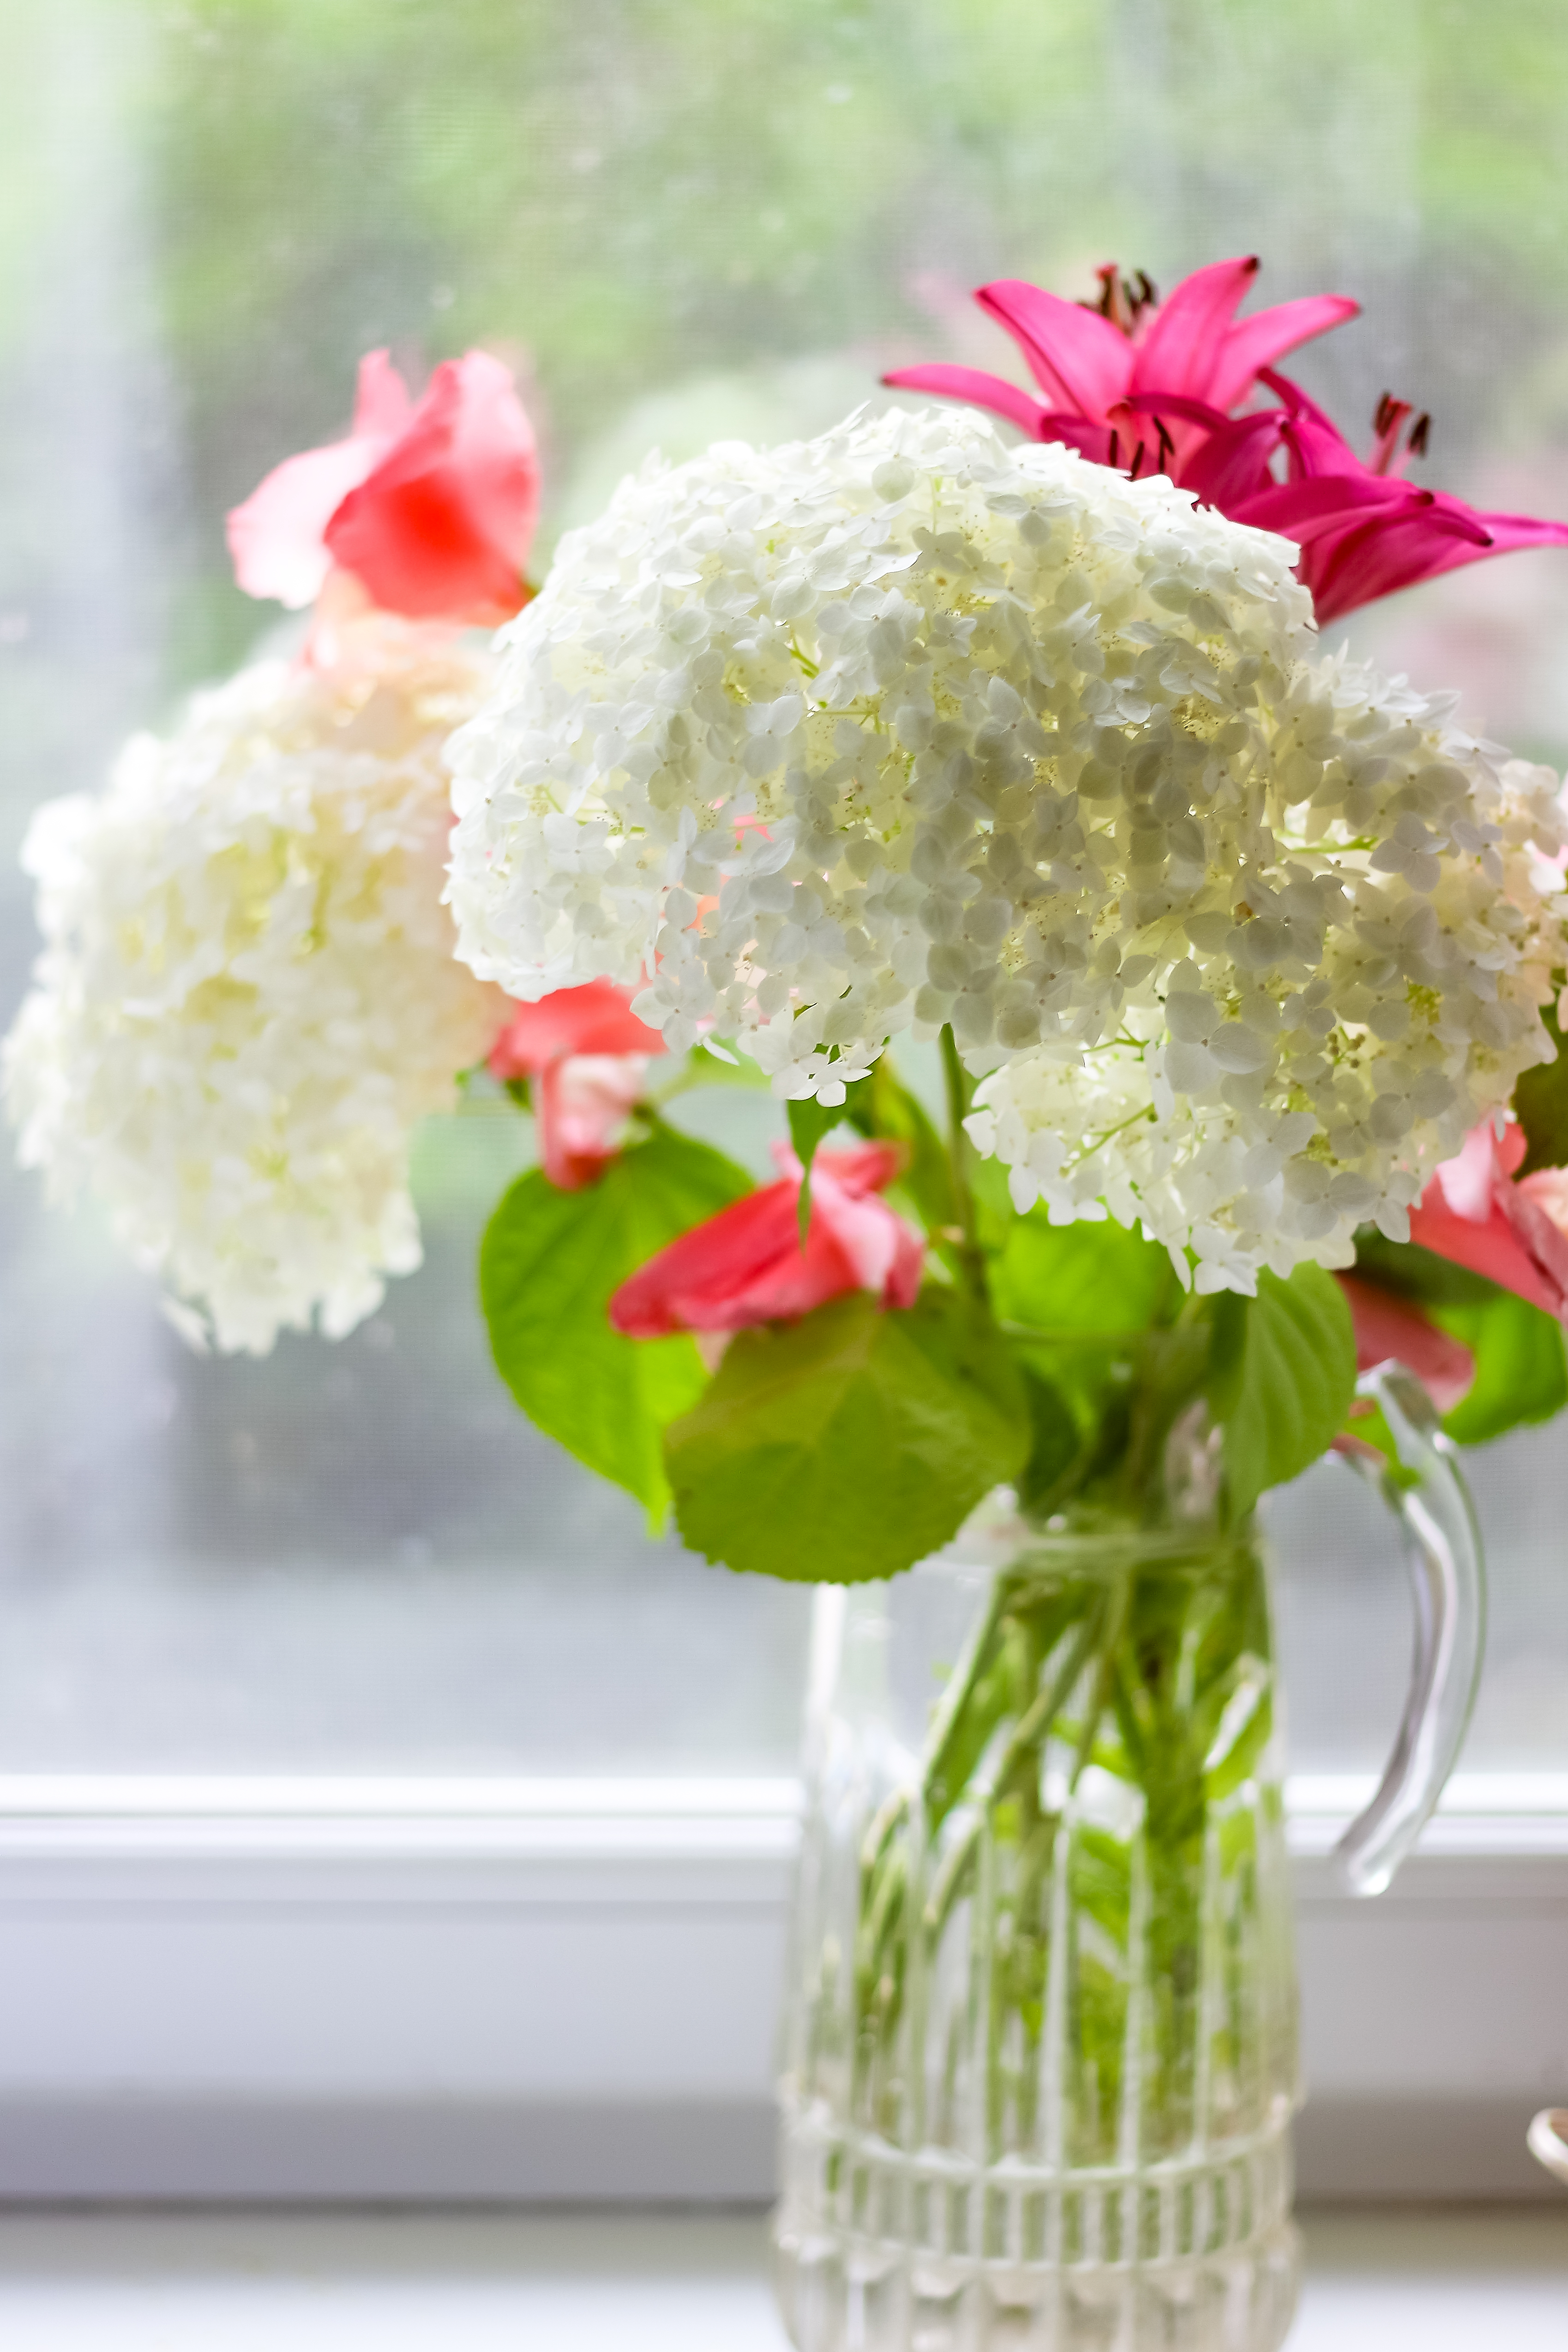
flowers, homemade, hydrangea, white, bouquet, window sill, plastic windows, indoor, flower, still life, vase, fresh, window, flora, pink, light, day, nobody, beautiful, background, crystal vase, petal, cut flowers, artifact, flowering plant, interior design, flower arranging, centrepiece, floristry, floral design, still life photography, artificial flower, annual plant, creative arts, plant stem, perennial plant, cornales